Presidency of John Atta Mills

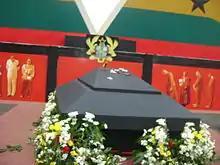
Atta Mills' gravestone at the Asomdwee Park, Accra in 2013

President Atta Mills re-equipped and re-tooled the security agencies: the military, the police, the fire service, the Immigration, The Prisons Service and the Customs Excise and Preventive Service (CEPS). In order to ensure inter-generational equity because of the "finite nature of resource revenue" as well as financial security for future Ghanaian generations, the Mills government established in 2011, the Ghana Heritage Fund - a sovereign wealth fund generated from petroleum revenue accumulated from the country's oil and gas industry. John Atta Mills established the Media Development Fund to promote media excellence and freedom in the spirit of 1992 constitution. A few months prior to his death, he was praised by US President Barack Obama for making Ghana a "good news story" that had good democratic credentials. He also fostered economic ties with China in a bid strengthen Sino-Ghanaian bilateral relations. In 2009, the Journal of International Affairs at Columbia University featured Mills as one of the "Five Faces of African Innovation and Entrepreneurship" along with South African innovator, Euvin Naidoo and Mo Ibrahim, (founder of Celtel International and Chairman of the Mo Ibrahim Foundation) where he was lauded for his commitment to strengthening Ghana's Electoral Commission, National Media Commission and